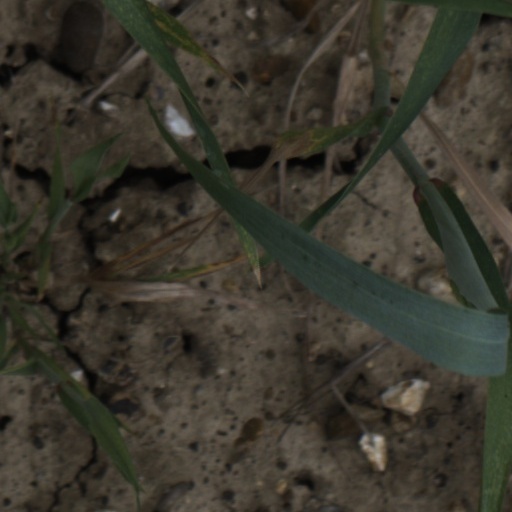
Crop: wheat